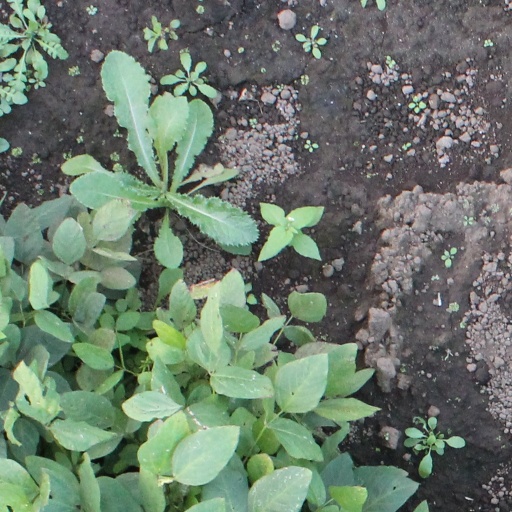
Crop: soybean